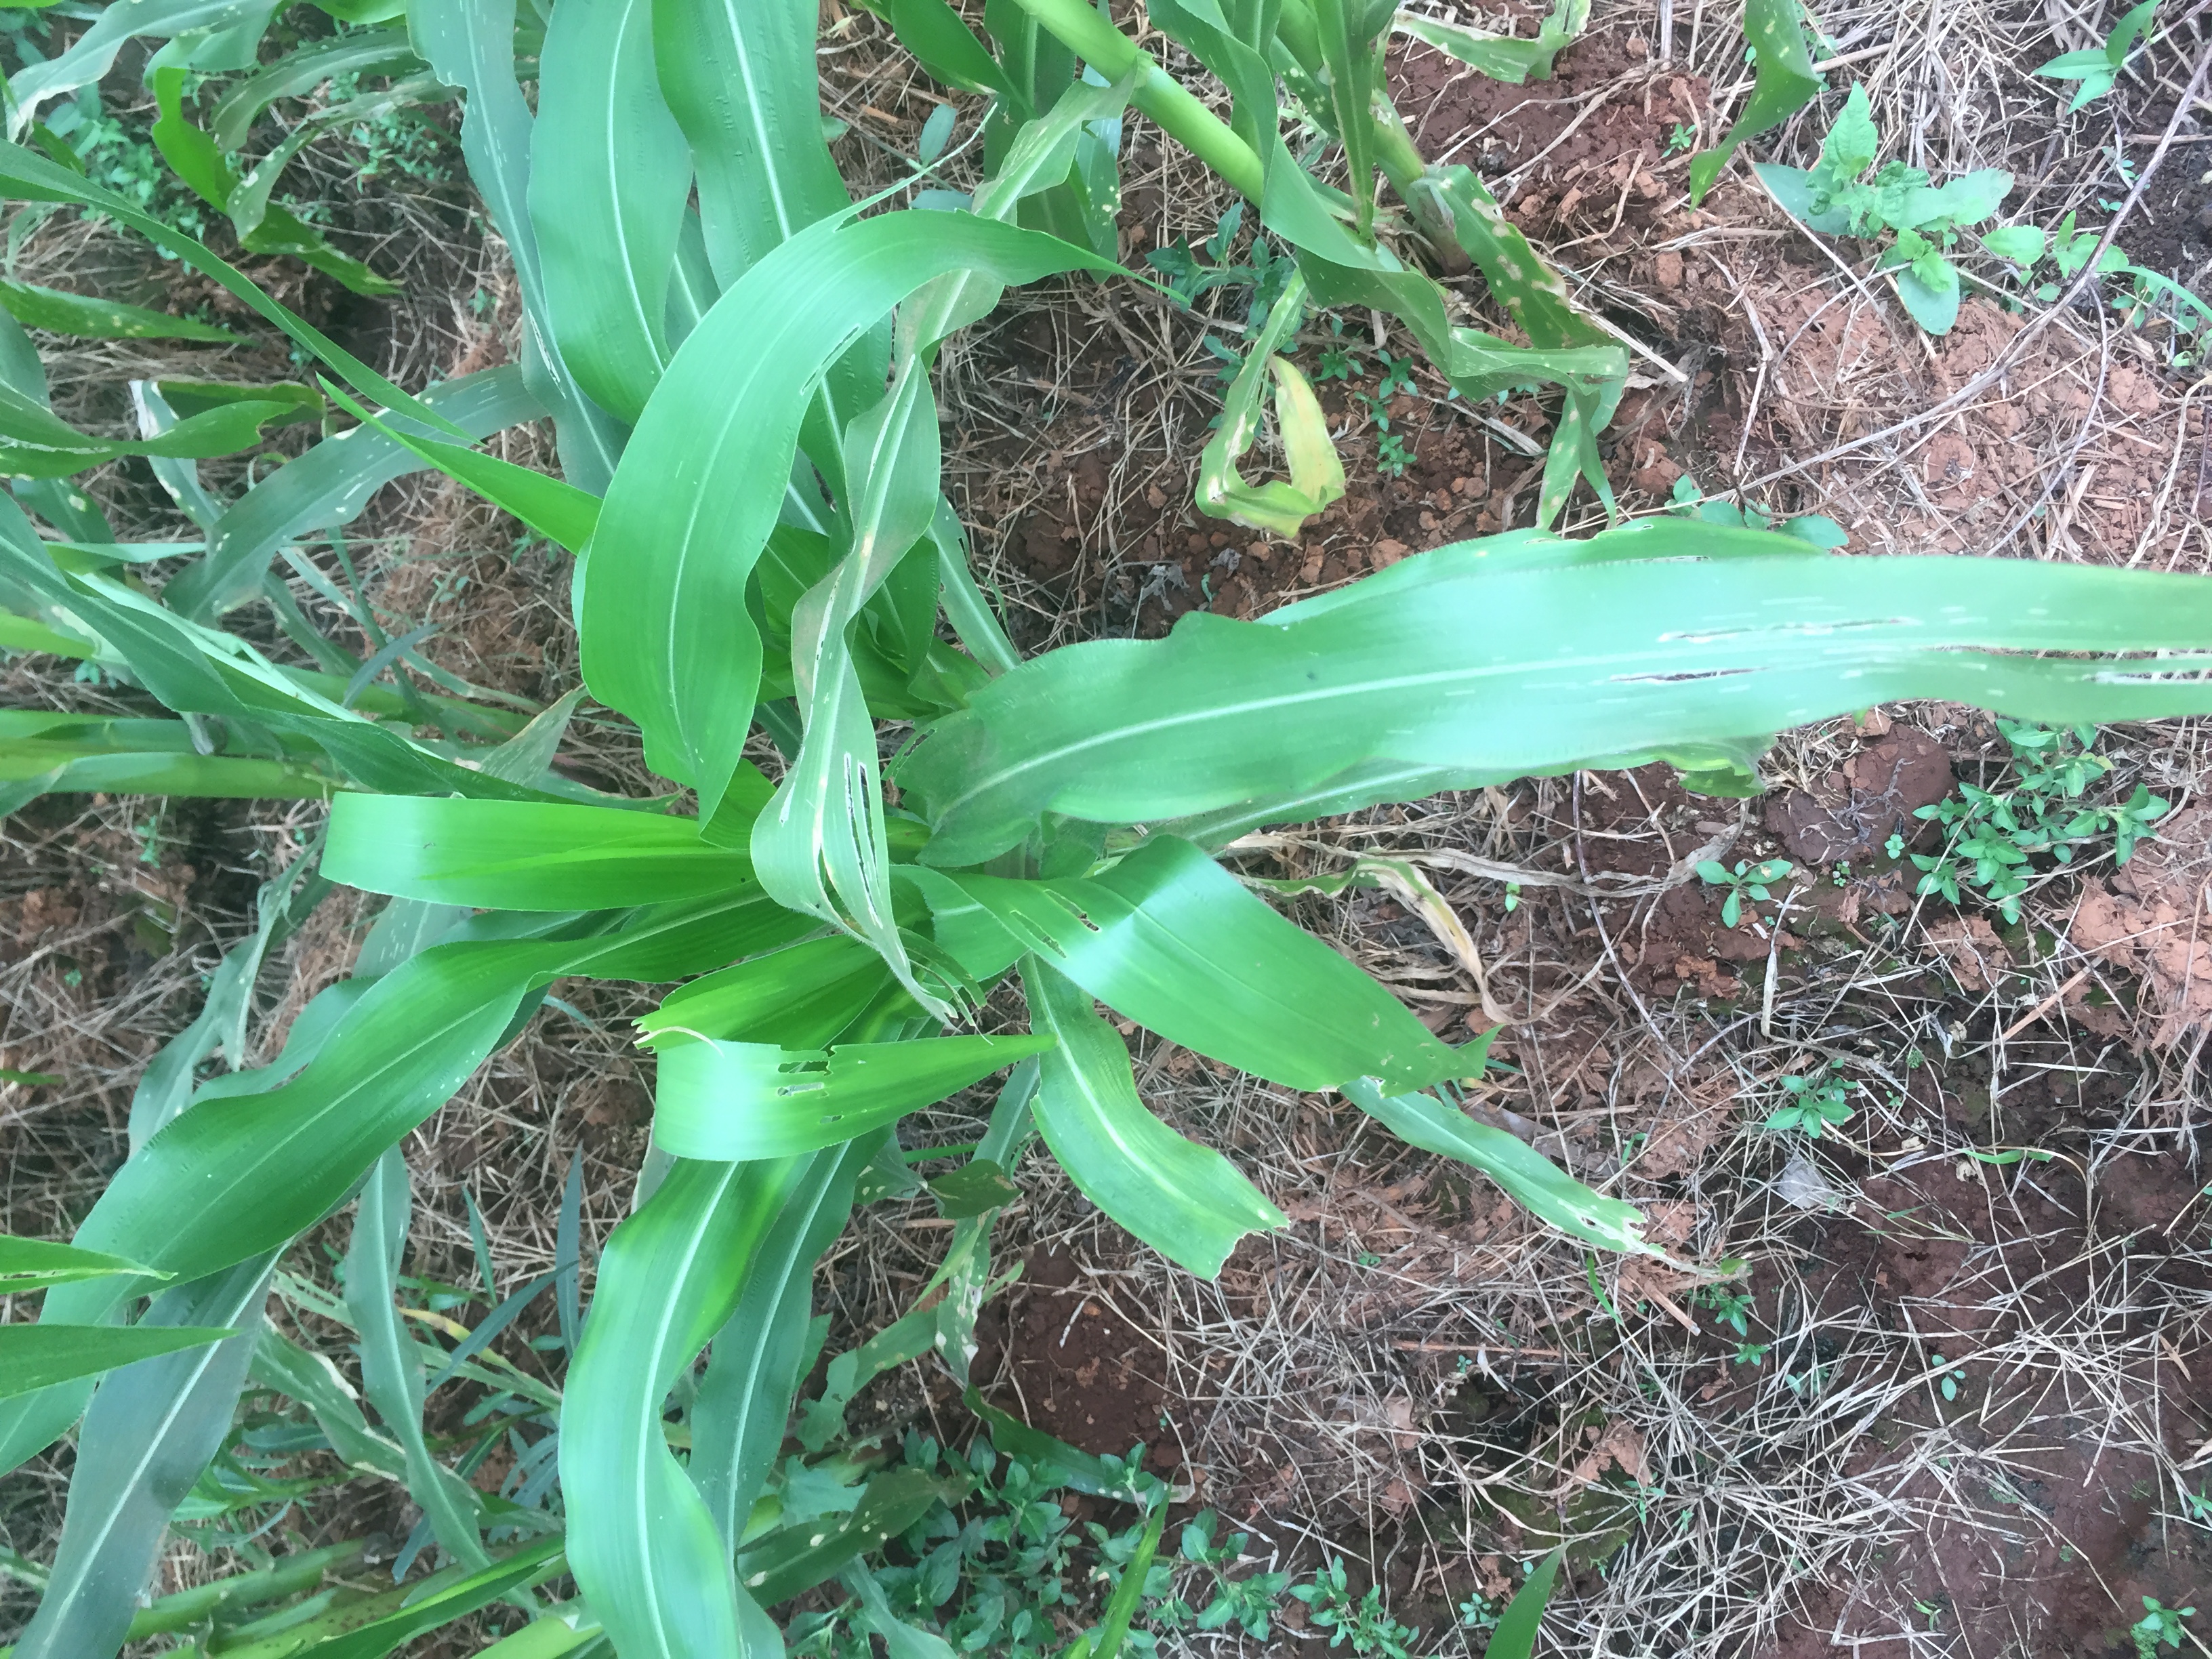
Label: helminthosporium_leaf_blight